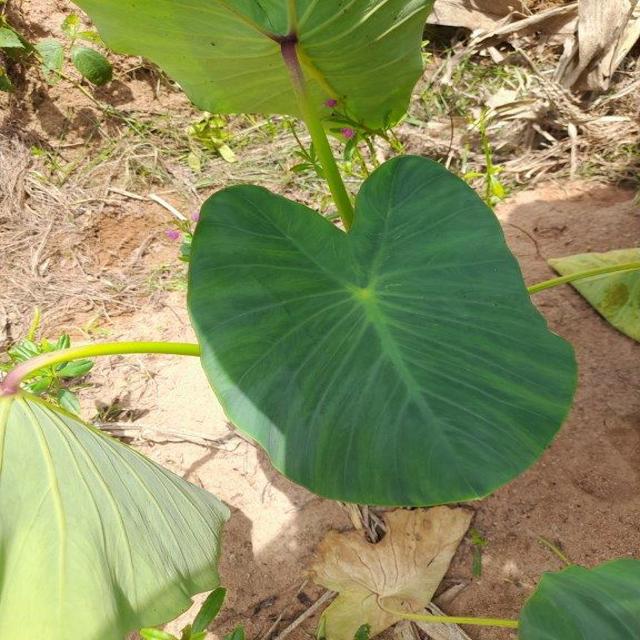
Label: Healthy